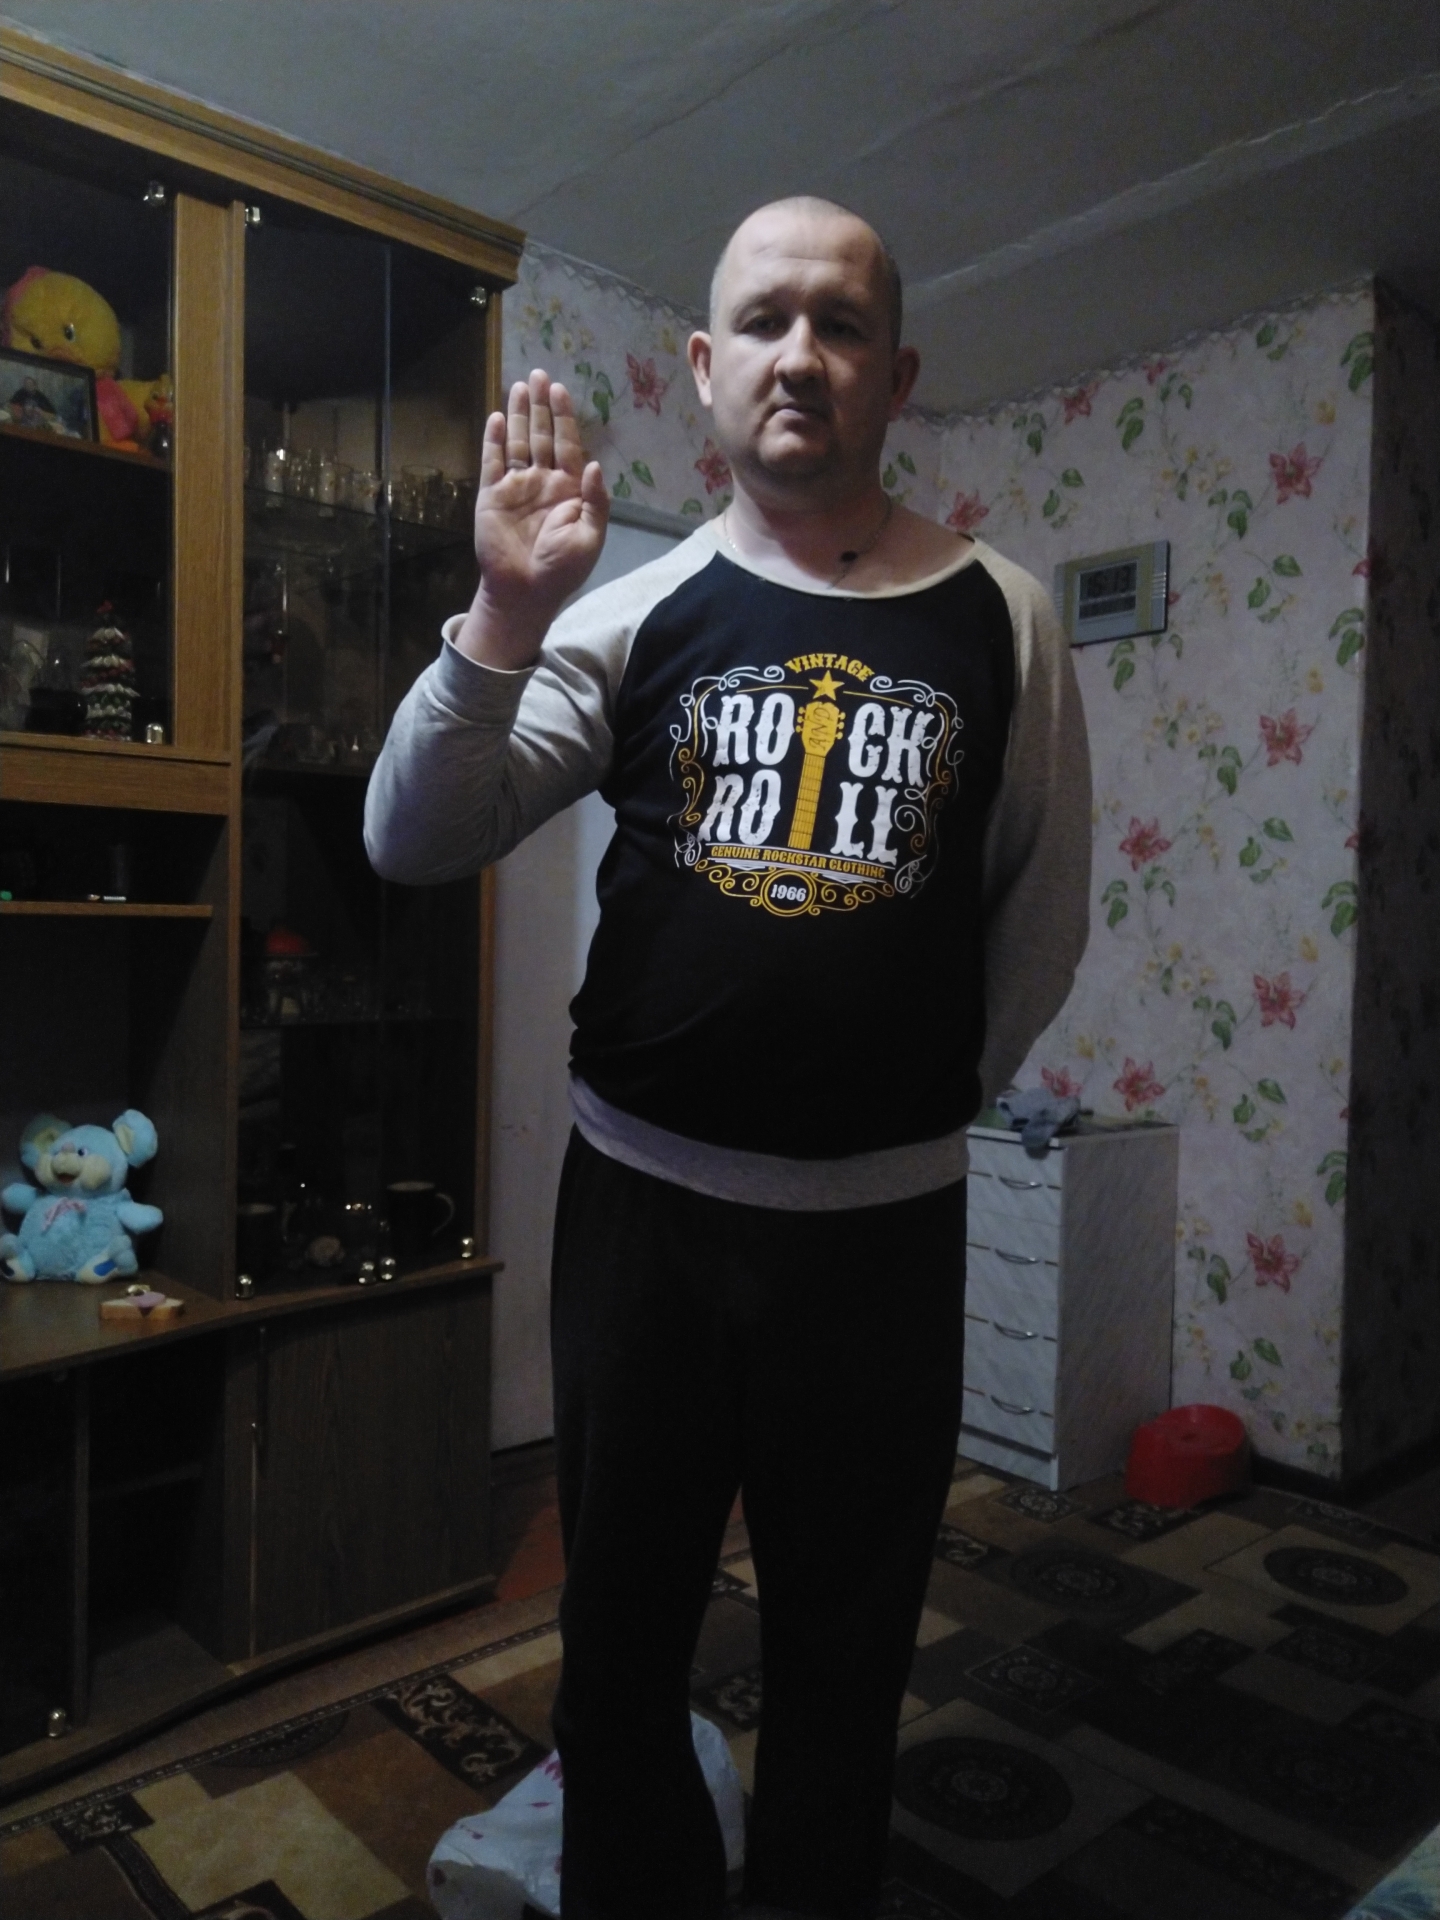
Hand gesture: stop